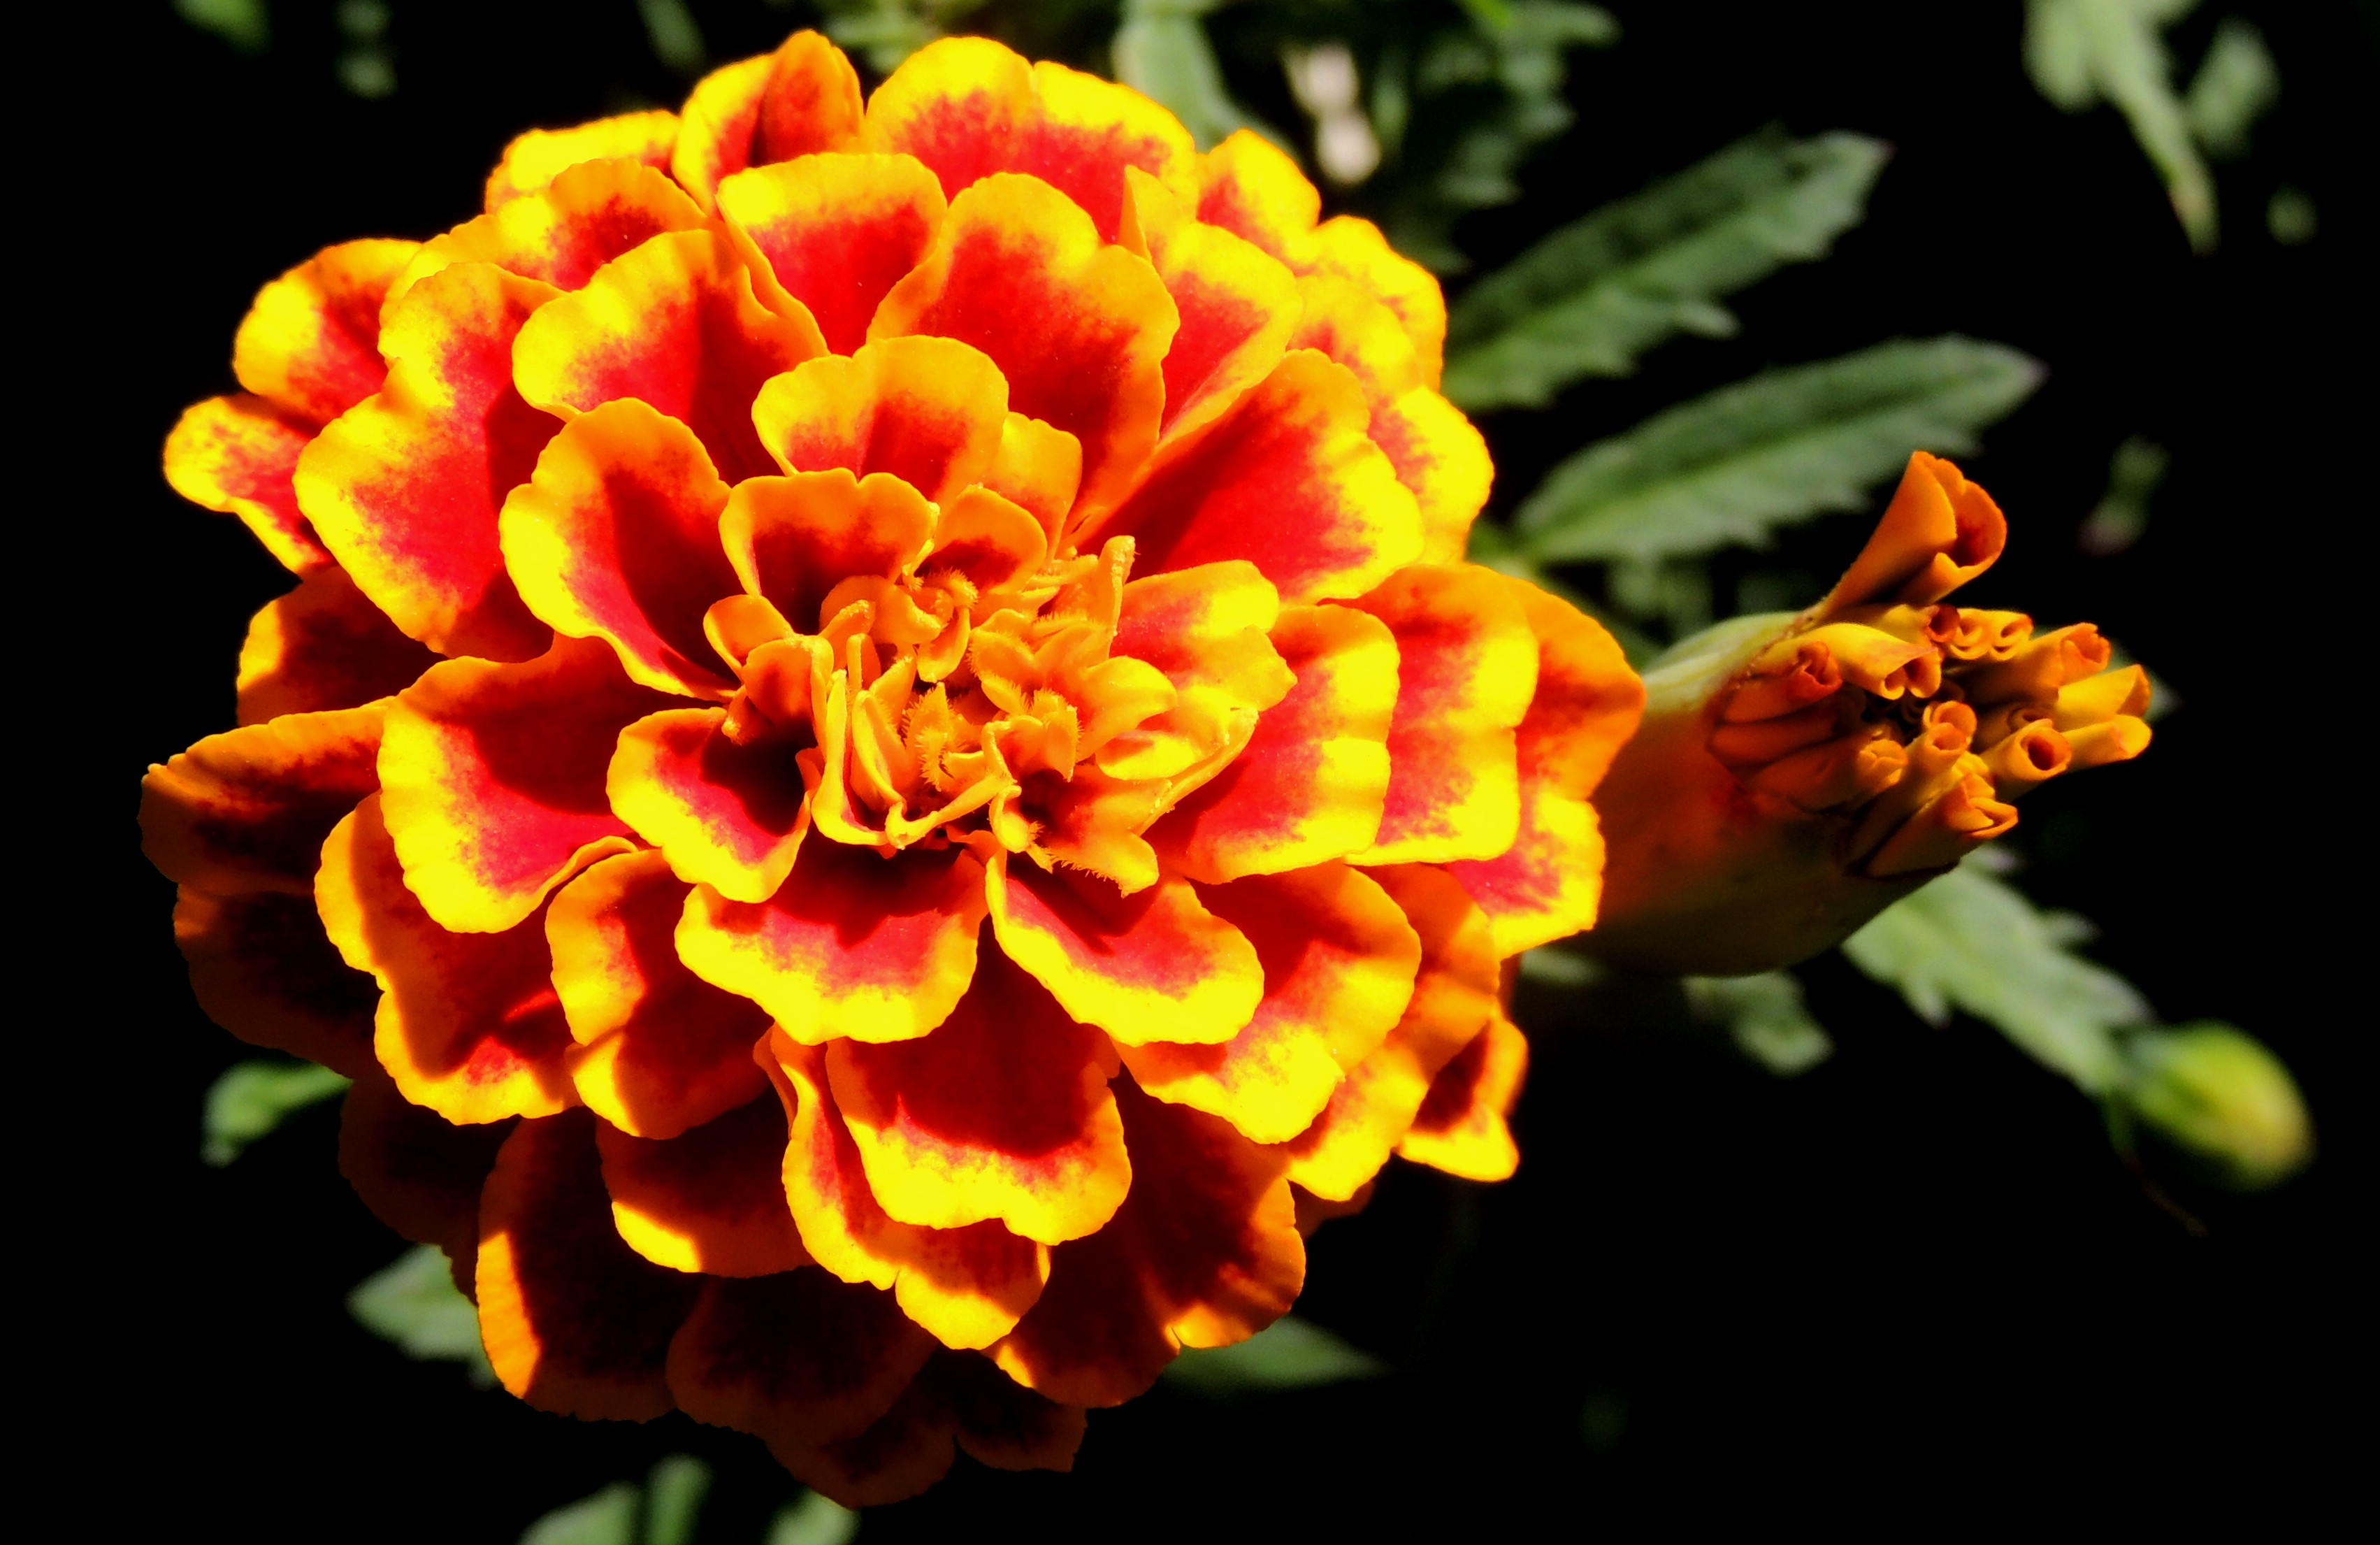
nature, blossom, plant, leaf, flower, petal, botany, yellow, flora, macro photography, flowering plant, lantana camara, annual plant, land plant